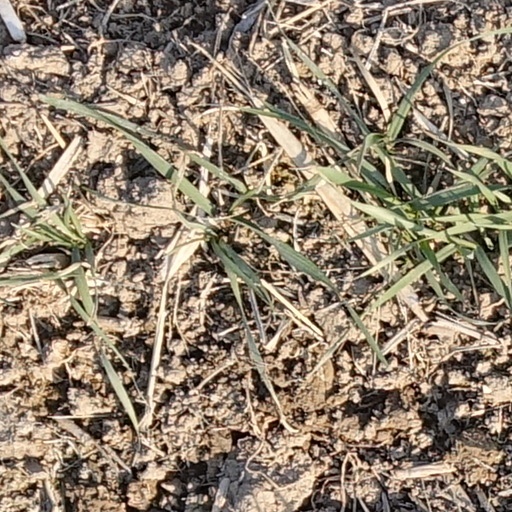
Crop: wheat